David Brabham

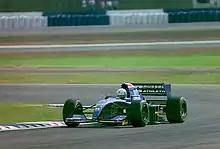
Brabham driving the Simtek S941 at the 1994 British Grand Prix meeting at Silverstone

Brabham's break into Formula One in with the Brabham team met with little success. He had raised a considerable amount of sponsorship to join the team bearing his family name (though it had been sold on three times since) but financial constraints hindered the team all season. While David had been hired to drive ahead of the season he requested to skip the first two races to prepare himself, Gregor Foitek taking the seat instead. Ironically his brother Gary attempted to qualify for the first two rounds in the ill-fated Life before quitting; the brothers therefore both contested the 1990 season without actually entering any of the same meetings.